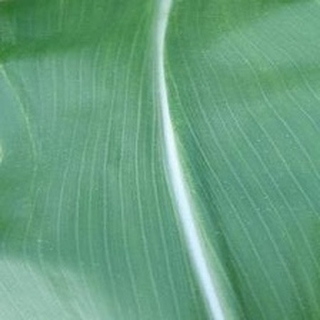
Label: healthy_corn